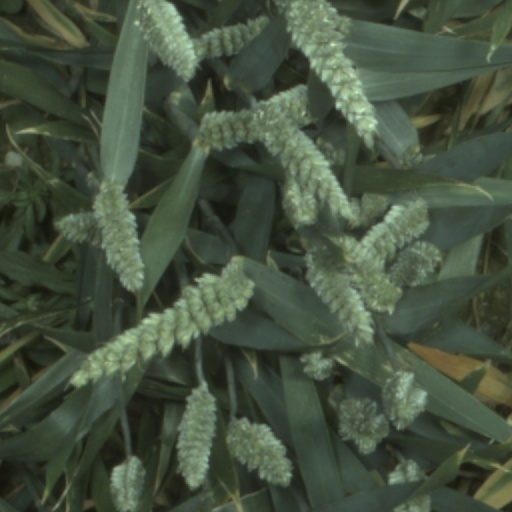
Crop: wheat